Vuarrens

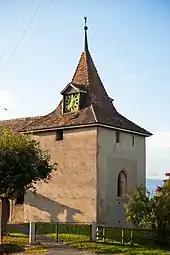
Tower of the Church of Vuarrens

From the , 95 or 16.8% were Roman Catholic, while 392 or 69.4% belonged to the Swiss Reformed Church. Of the rest of the population, there were 32 individuals (or about 5.66% of the population) who belonged to another Christian church. There were 3 individuals (or about 0.53% of the population) who were Jewish, and 5 (or about 0.88% of the population) who were Islamic. 45 (or about 7.96% of the population) belonged to no church, are agnostic or atheist, and 9 individuals (or about 1.59% of the population) did not answer the question.